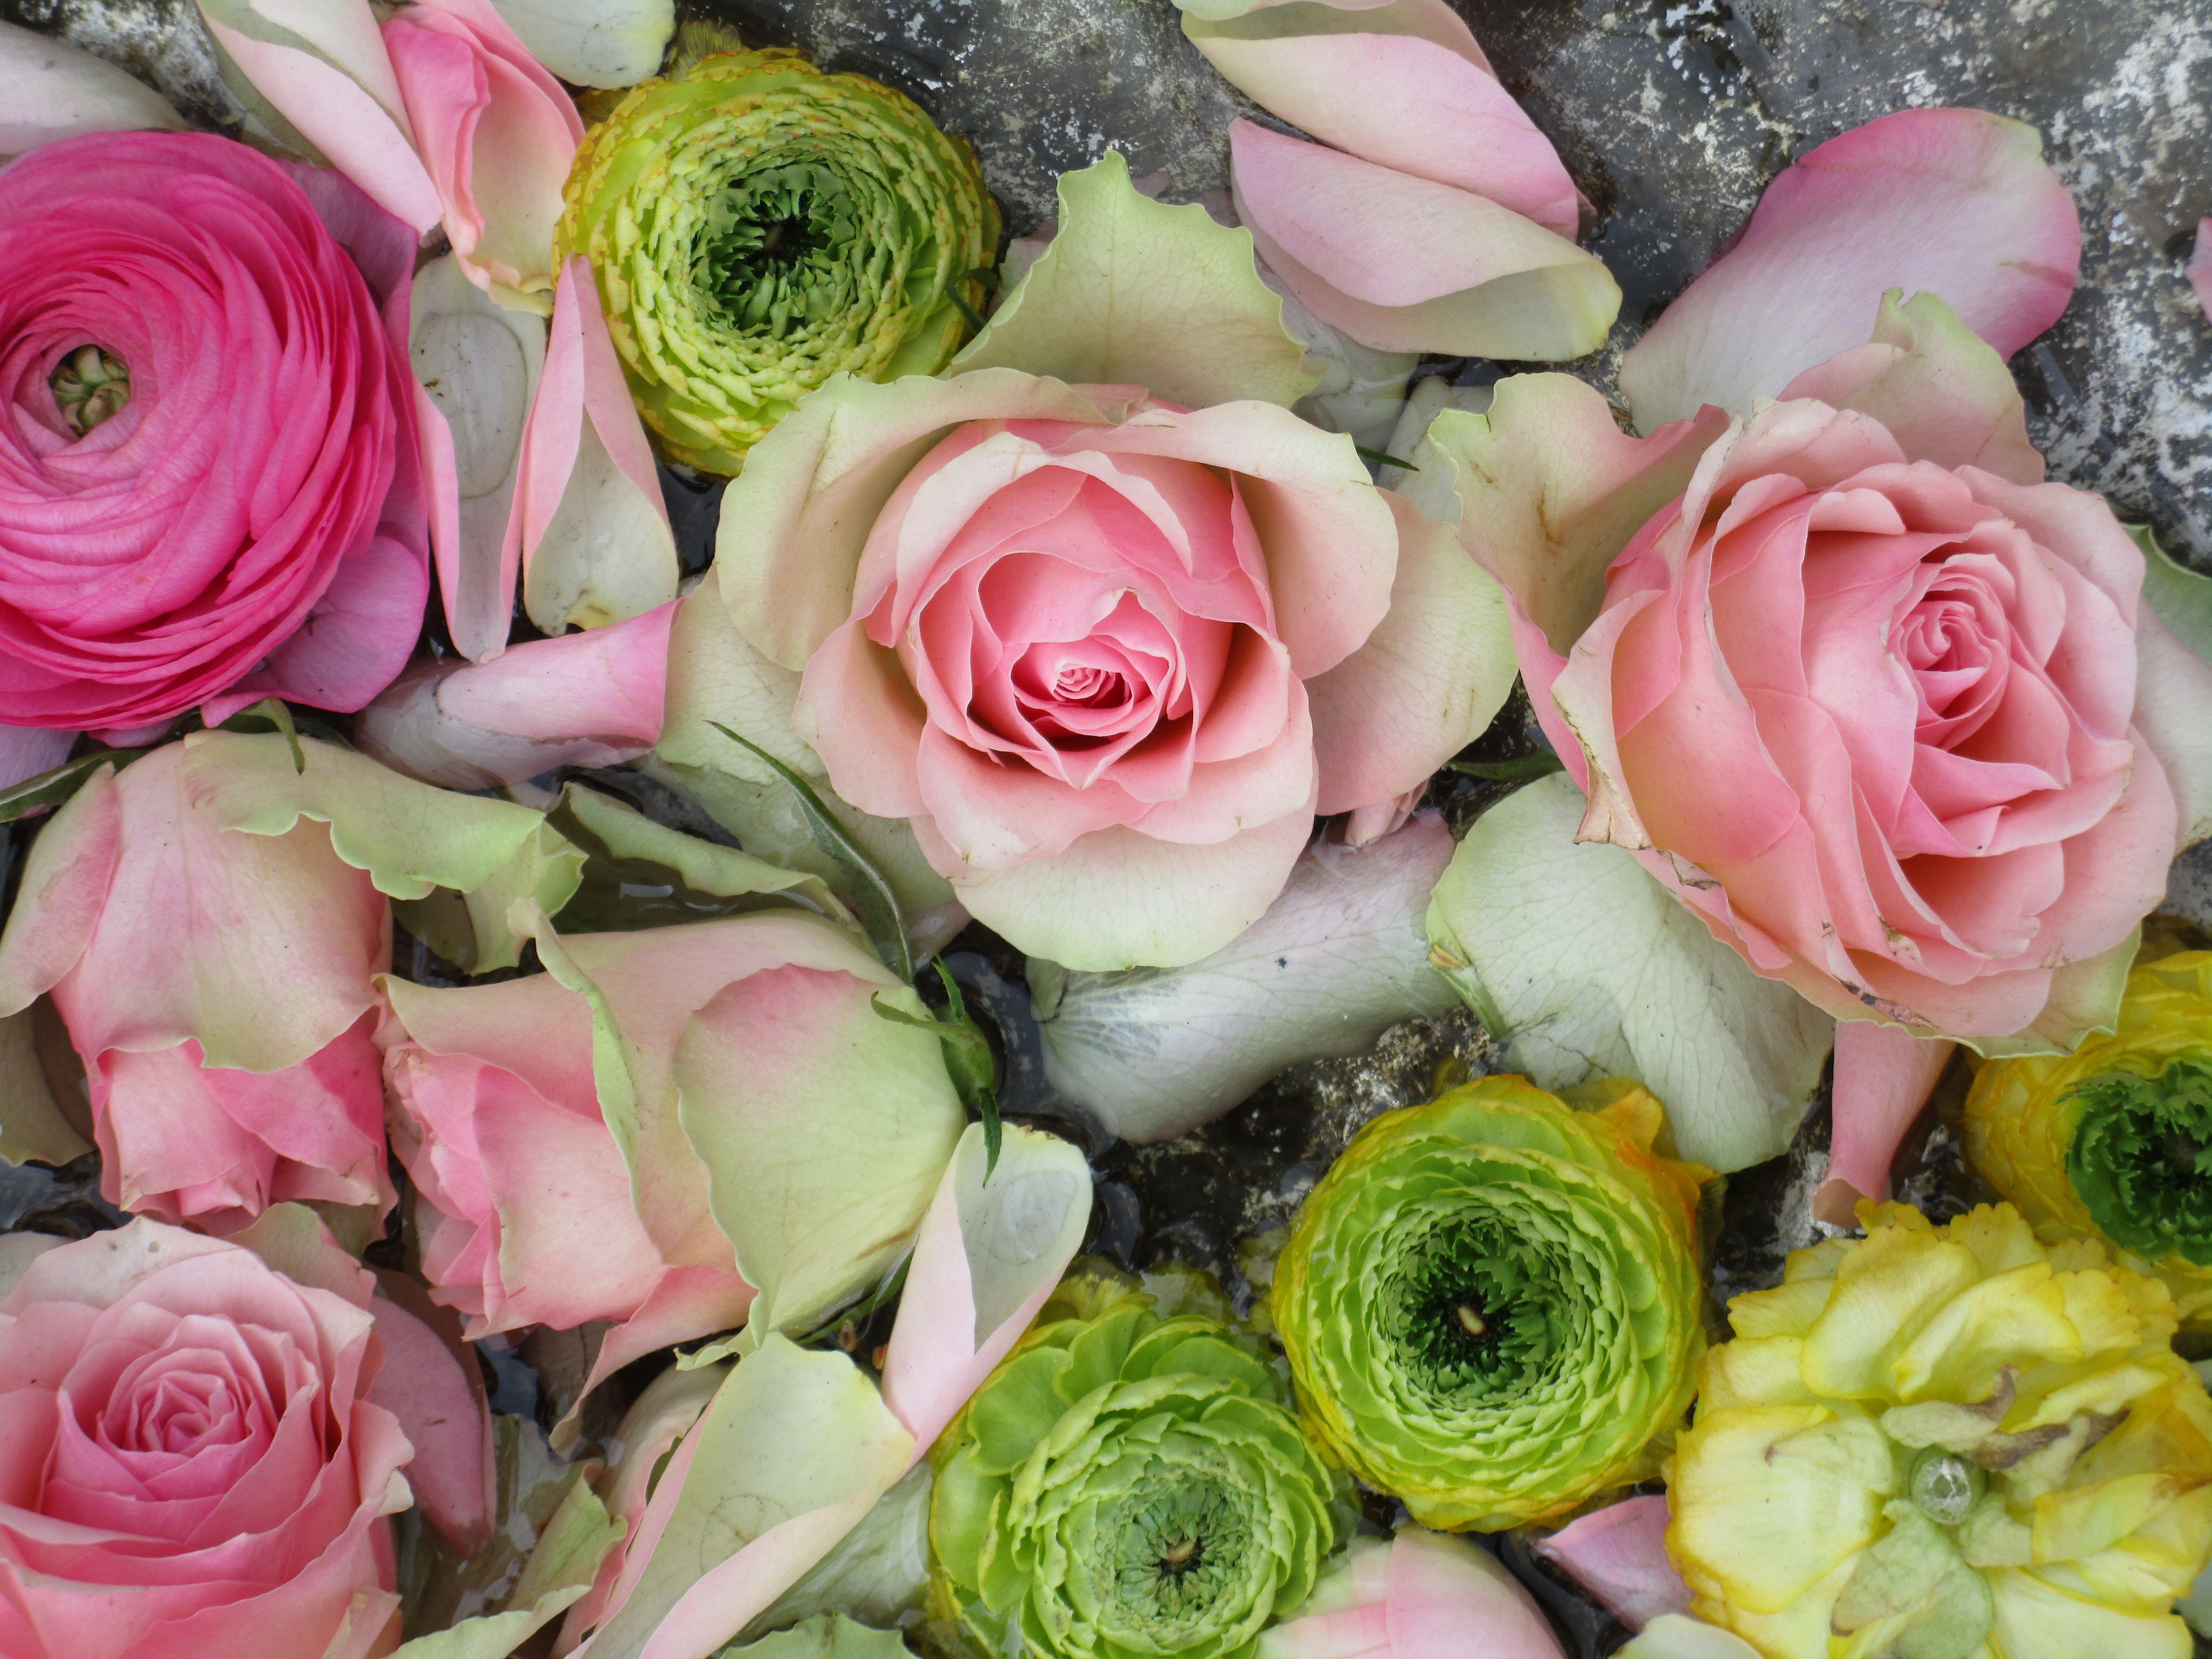
plant, flower, petal, bloom, floral, love, rose, colourful, pink, flora, flowers, roses, lovely, birthday, floristry, congratulations, flowering plant, garden roses, rose family, flower bouquet, cut flowers, floral design, land plant, flower arranging